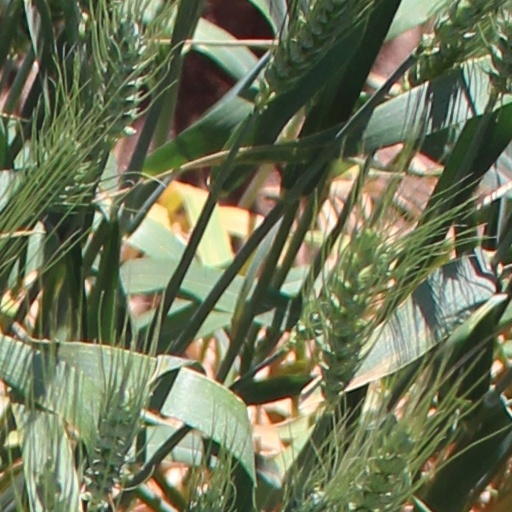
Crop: wheat